Mohammad Amir

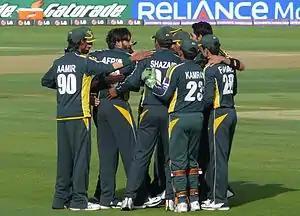
Amir (left) with Pakistan in 2009

On 9 November 2009 he scored 73 runs against New Zealand which was a record for a number 10 batsman in ODI history until Ravi Rampaul surpassed that record with scoring 86* when batting at number 10 position in 2011. In that innings, with his batting partner Saeed Ajmal, Amir added 103 runs to Pakistan's chase, only to fall short by 7 runs.